Hurstpierpoint

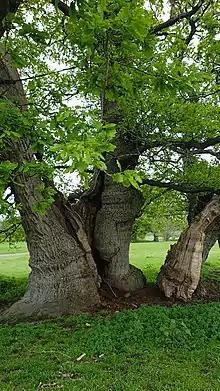
The Danny Old One, at around 800 years, is the oldest tree in Danny Park

The greensand ridge from Hurstpierpoint to Ditchling, is tracked by both the modern B2116 road, and the Roman Greensand Way whose camber is still visible at Randolphs Farm and at Danny's Sandy Field.